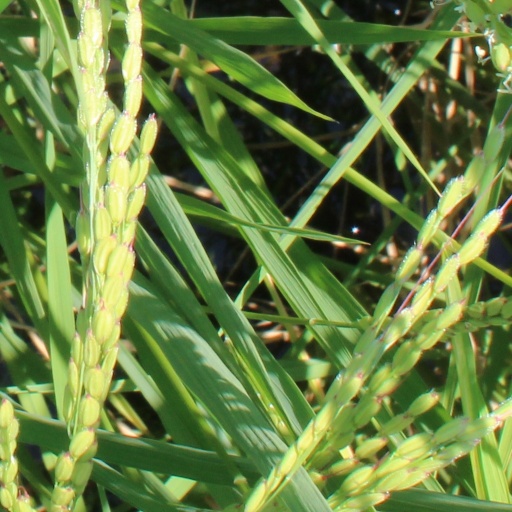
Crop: rice